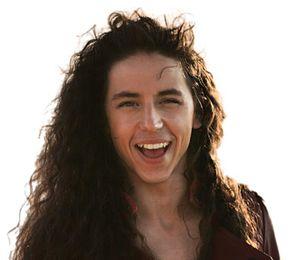
Michał Szpak, né le 26 novembre 1990 à Jasło en Pologne, est un chanteur et compositeur polonais.